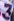
Number: 3